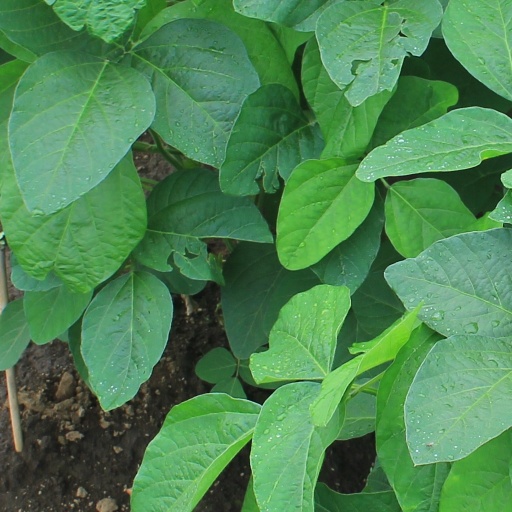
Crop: soybean